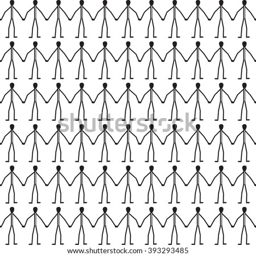
vector seamless pattern with people on a white background